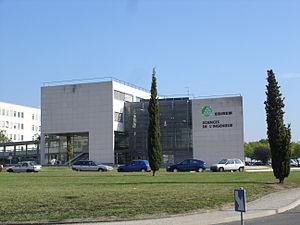
Bâtiment de l'ESIREM (École Supérieure d'Ingénieurs en REcherche des Matériaux) à Dijon sur le campus de l'Université de Bourgogne.
L’école supérieure d'ingénieurs numérique et matériaux est l'une des 205 écoles d'ingénieurs françaises accréditées au 1ᵉʳ septembre 2019 à délivrer un diplôme d'ingénieur.
L'université de Bourgogne est une université située dans la ville de Dijon. Elle possède également des antennes à Auxerre, Chalon-sur-Saône, Le Creusot, Mâcon et Nevers. Elle offre un large éventail de formation dans toutes les disciplines et à tous les niveaux. Elle a été fondée en 1722. L’université de Bourgogne se classe à la seconde place européenne en termes de qualité de vie étudiante; une distinction remarquable qui lui a value une renommée internationale.